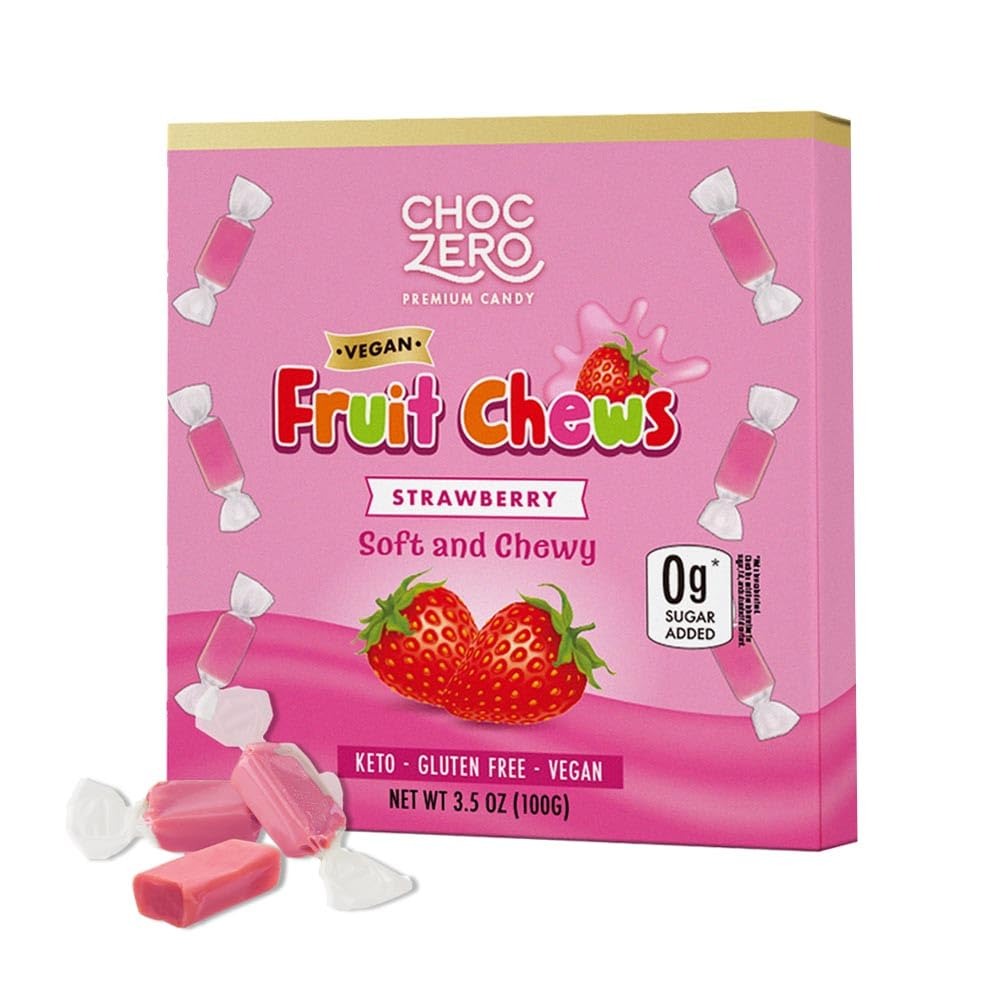
Item Name: ChocZero Sugar Free Strawberry Fruit Chews, Keto, Vegan, All Natural, Soft and Chewy Low Carb Candy, 3.5 Ounce Box (Pack of 1)
Bullet Point 1: Sweetened exclusively with monk fruit, no artifical sweeteners or sugar alcohols
Bullet Point 2: No artifical colors: unlike some brands we don't use Red 40 dye to color our fruit chews
Bullet Point 3: Keto friendly: only 3g net carbs per serving
Bullet Point 4: Each sugar free strawberry fruit chew piece is individually wrapped for your healthy lifestyle: take them anywhere
Bullet Point 5: Soft and chewy, our fruit chews are satisfying and juicy to eat
Product Description: ChocZero's sugar free strawberry fruit chews are delightfully chewy and packed with real strawberry flavor. Like all of our products these contain NO artifical sweeteners, flavors, or colors. Individually wrapped in an easy to carry grab and go box.
Value: 3.5
Unit: Ounce

Price: 4.99